Marmaduke Constable (died 1545)

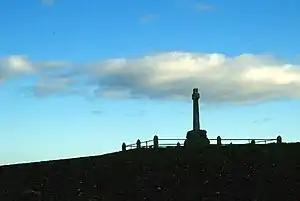
Memorial at Flodden Field, where Marmaduke Constable was knighted

Sir Marmaduke Constable (c. 1480 – 14 September 1545), of Everingham, Yorkshire, was an English soldier and Member of Parliament. He was the great-grandfather of the poet, Henry Constable, author of "Diana", one of the first sonnet sequences in English.